Pelham Bay Park

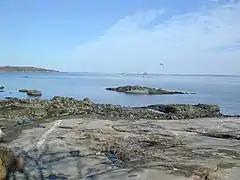
Rock outcropping in Pelham Bay Park

In 1890, Mullaly proposed using the site for the 1893 World's Fair due to its size; however, the fair was eventually awarded to Chicago instead. The Pell family's burial vault was also marked for preservation that year, and in July 1891, the descendants of the Pell family were given permission to maintain and restore the plot. After the park opened, several individuals were allowed to reside in the mansions within the park. In 1892, the New York City Department of Public Parks separately allowed the occupation of the Hunter, Hoyt, and Twin Island houses. The next year, two buildings near Pelham Bridge were auctioned off.